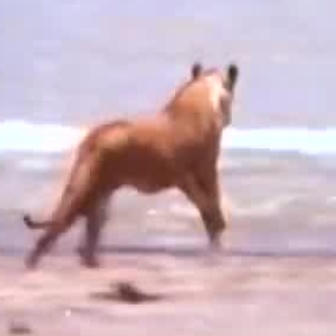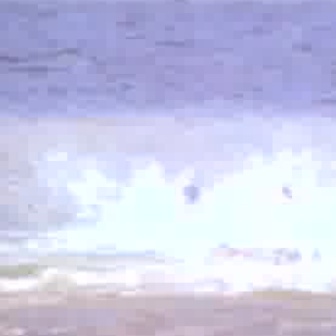
  Please identify the target specified by the bounding box [18,54,236,273] in the first image and locate it in the second image. Return the coordinates in [x_min,y_min,x_max,y_max] format.
Answer: [236,181,315,261]